San Giovanni Domnarum

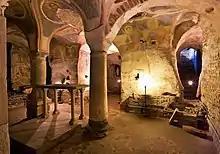
Interior of the crypt

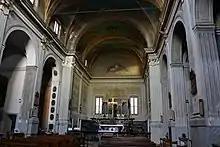
Interior

The building dates back to the 17th century and has a single hall, with side chapels and a square choir. The façade, on the other hand, dates back to the 15th century and in the central band it has a terracotta rose window placed between two smaller rose windows.